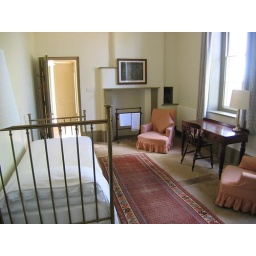
North-west bedroom sleeps two (one in adjoining room), and has its own stove and armchairs.